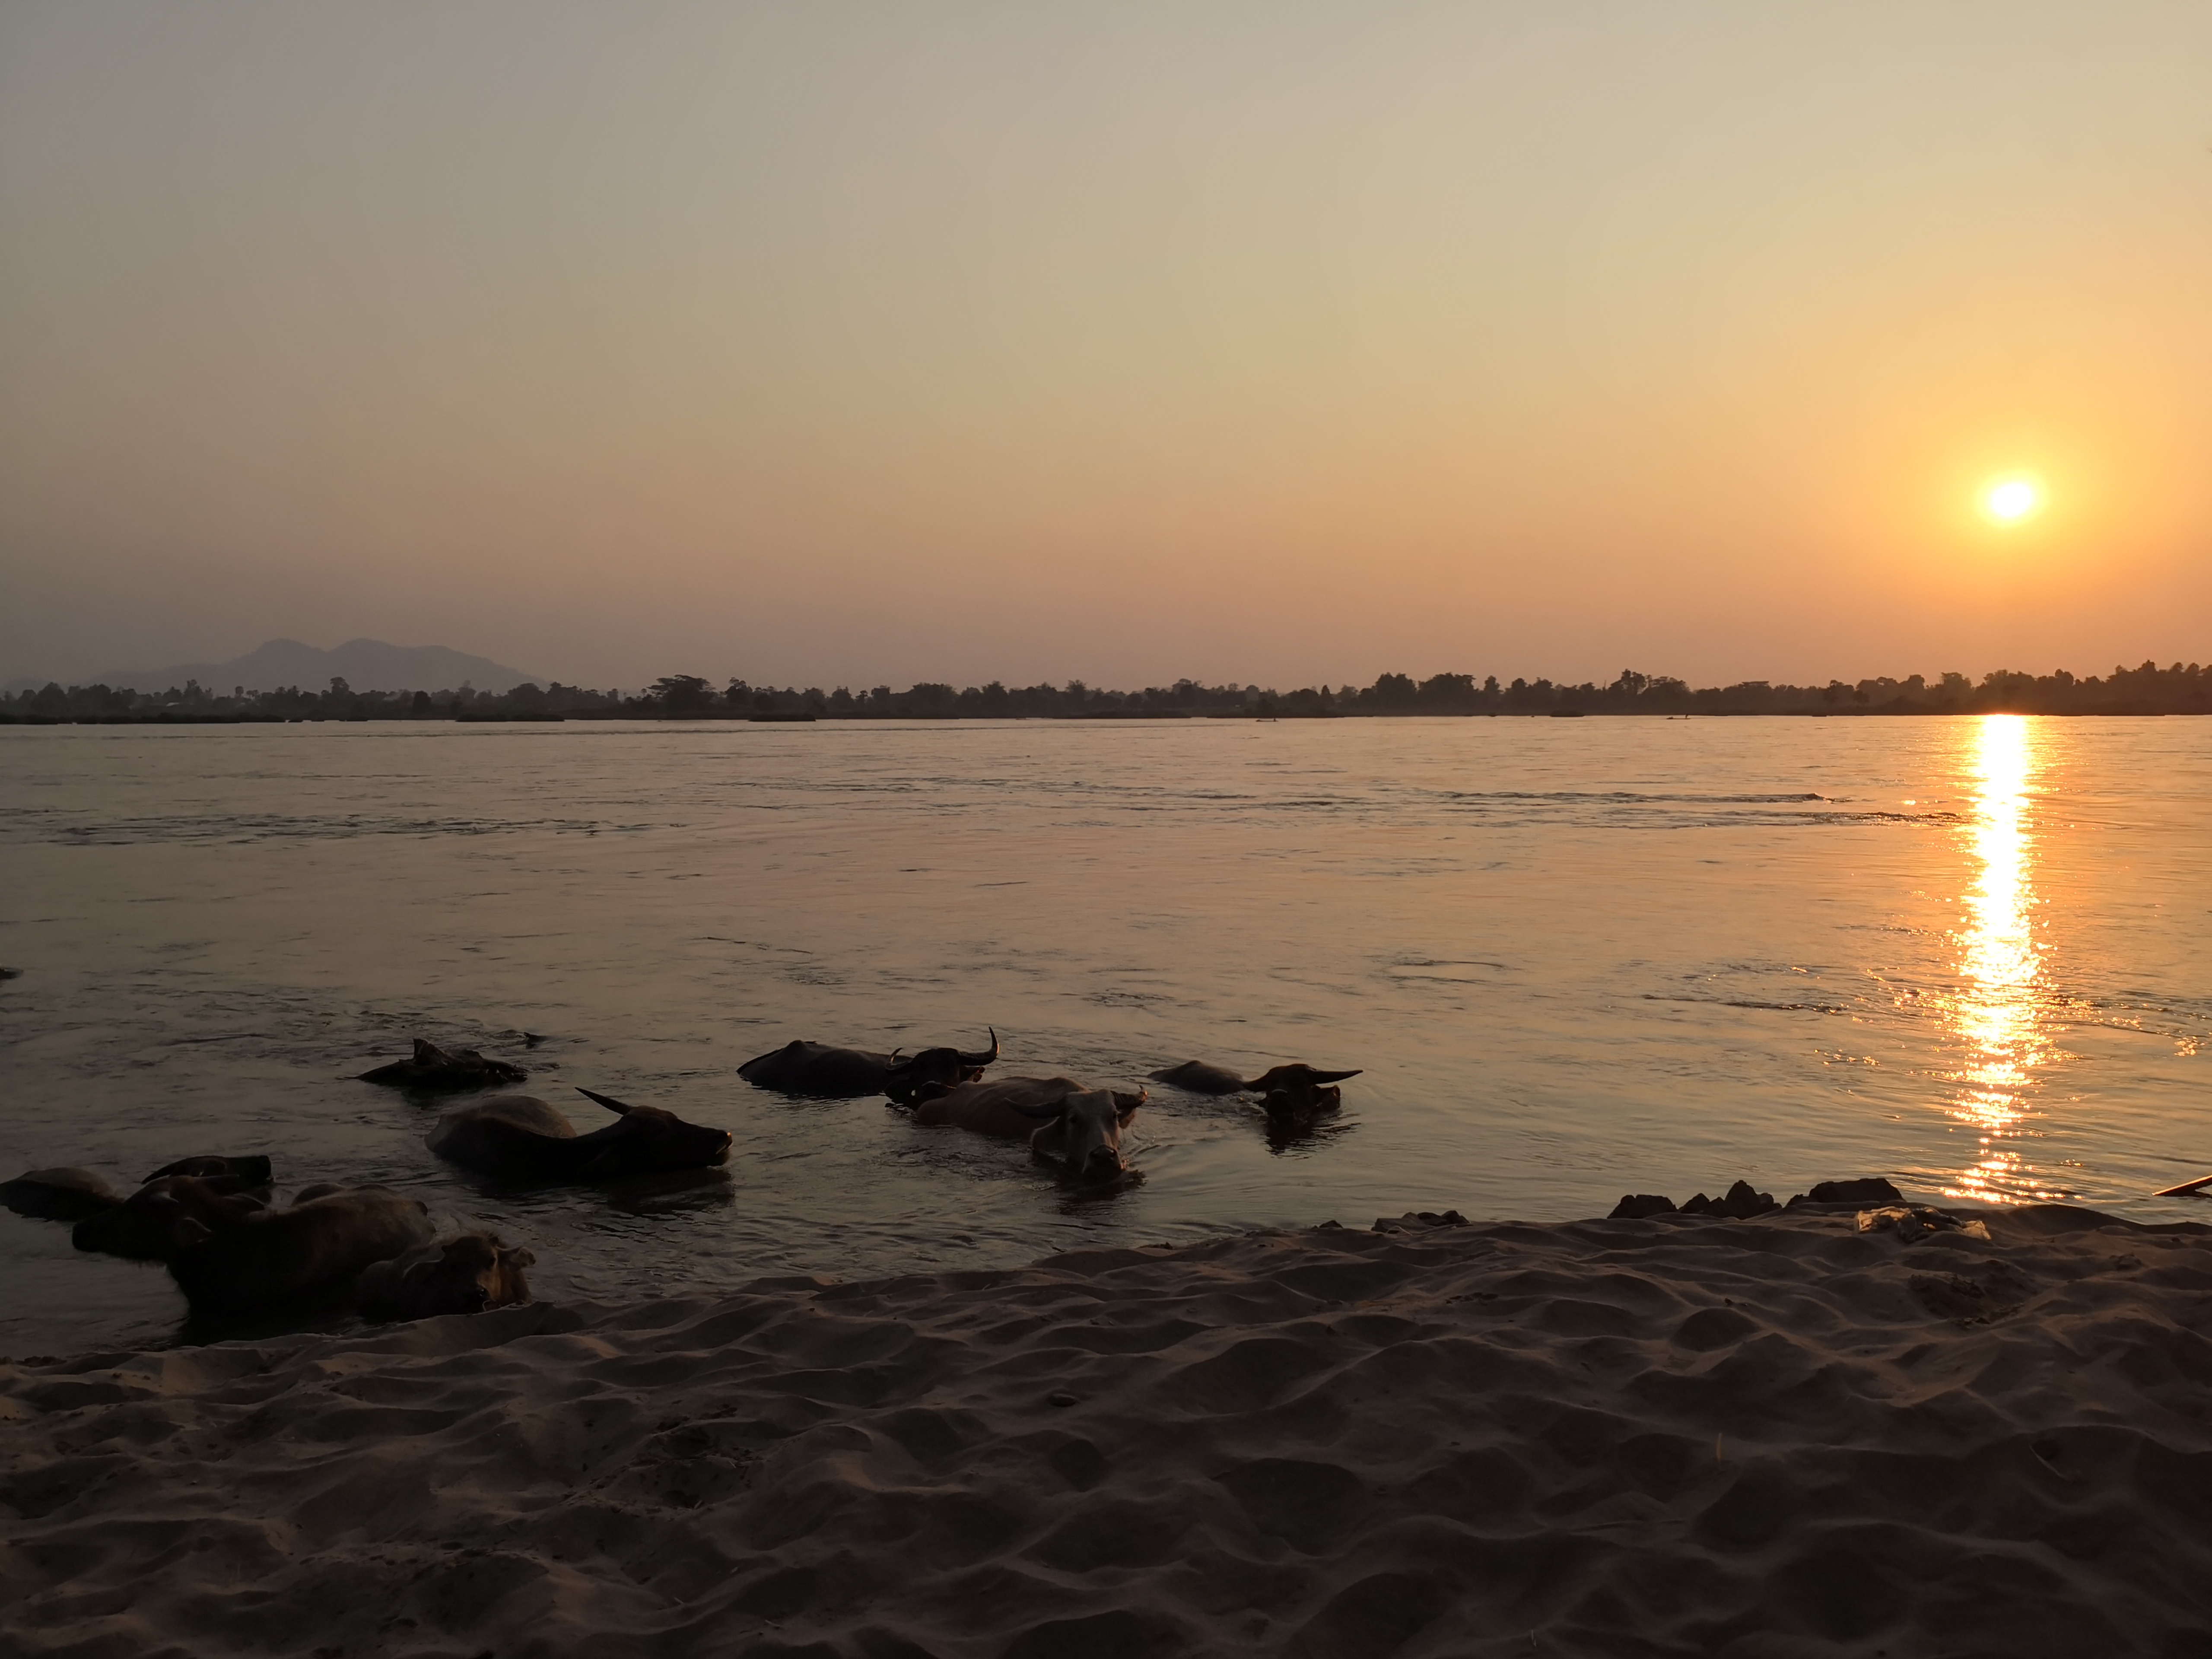
khong, river, sky, water, horizon, sunset, morning, evening, sea, calm, water resources, sunrise, reflection, cloud, ocean, dusk, afterglow, lake, tree, sun, bank, shore, waterway, atmosphere, sunlight, coast, loch, winter, dawn, vacation, sound